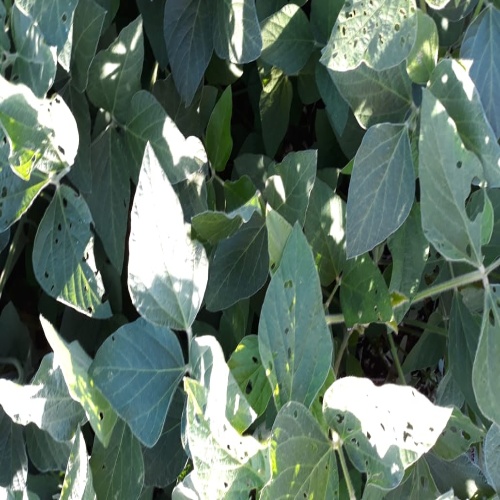
Label: Caterpillar